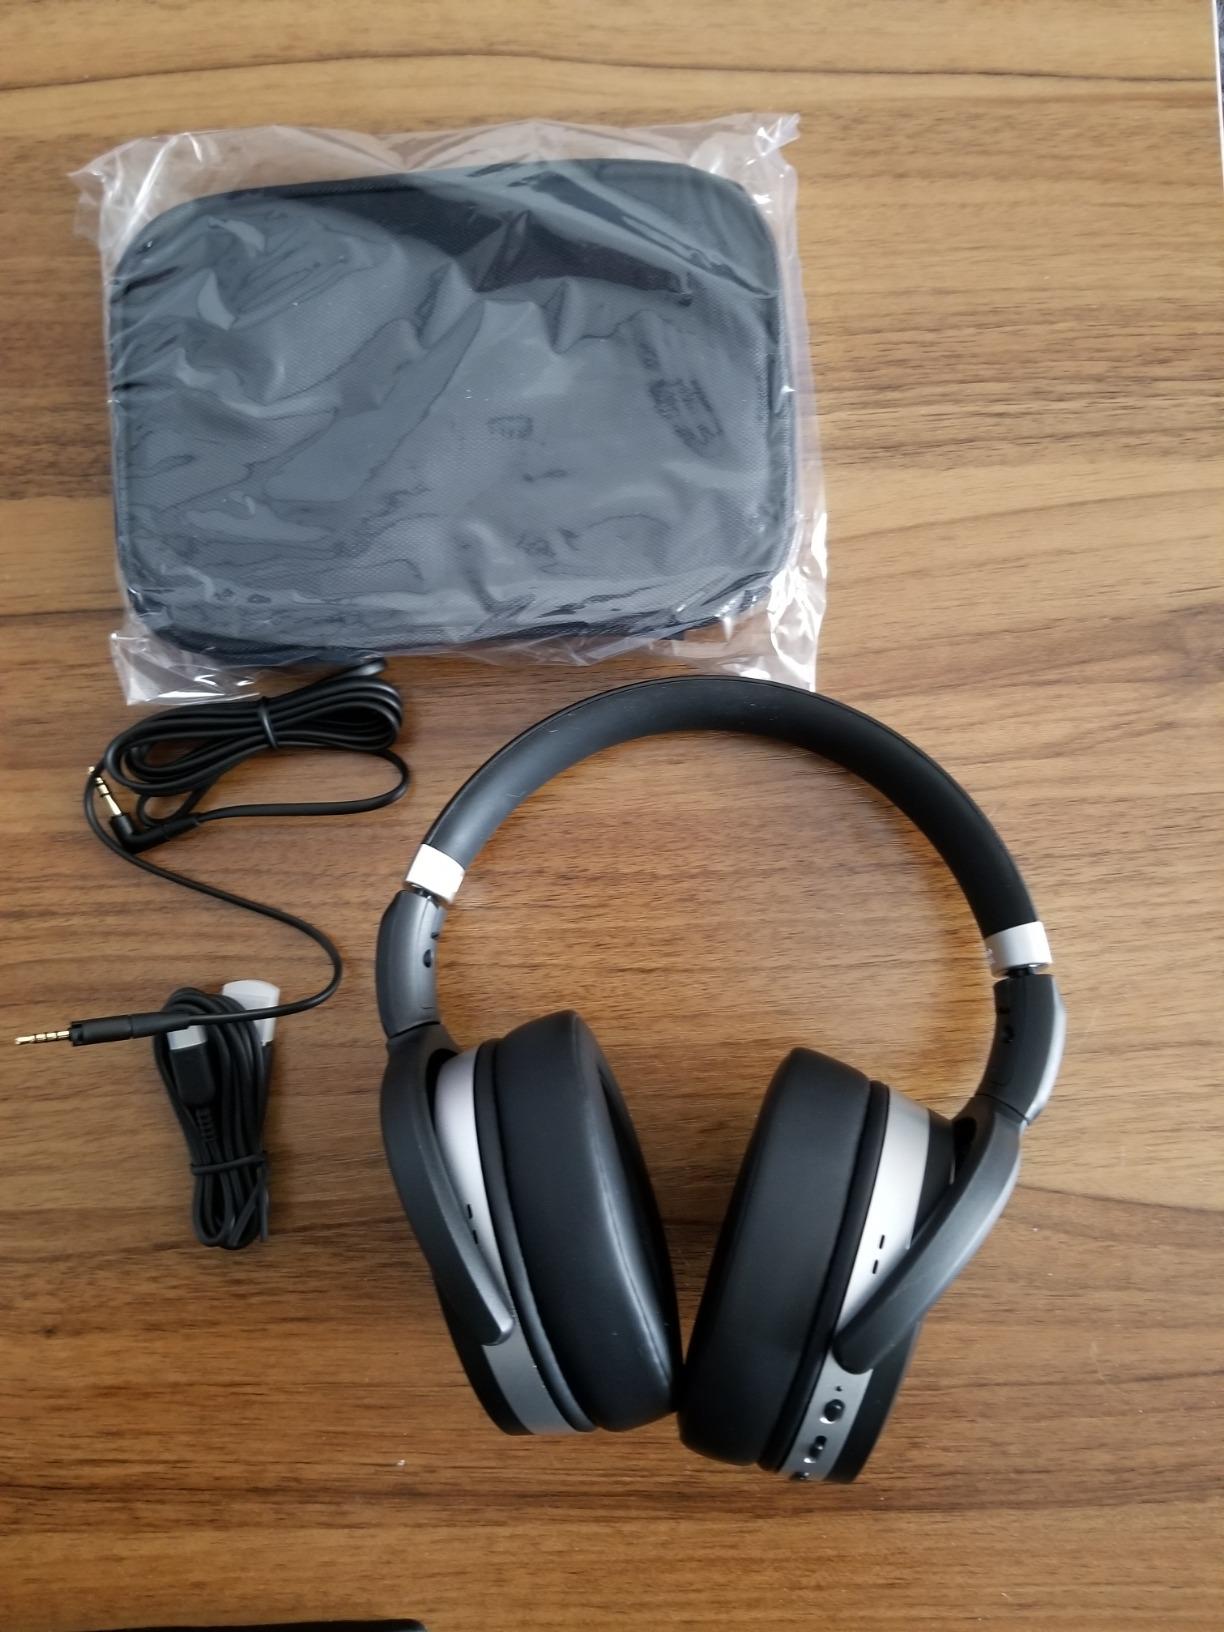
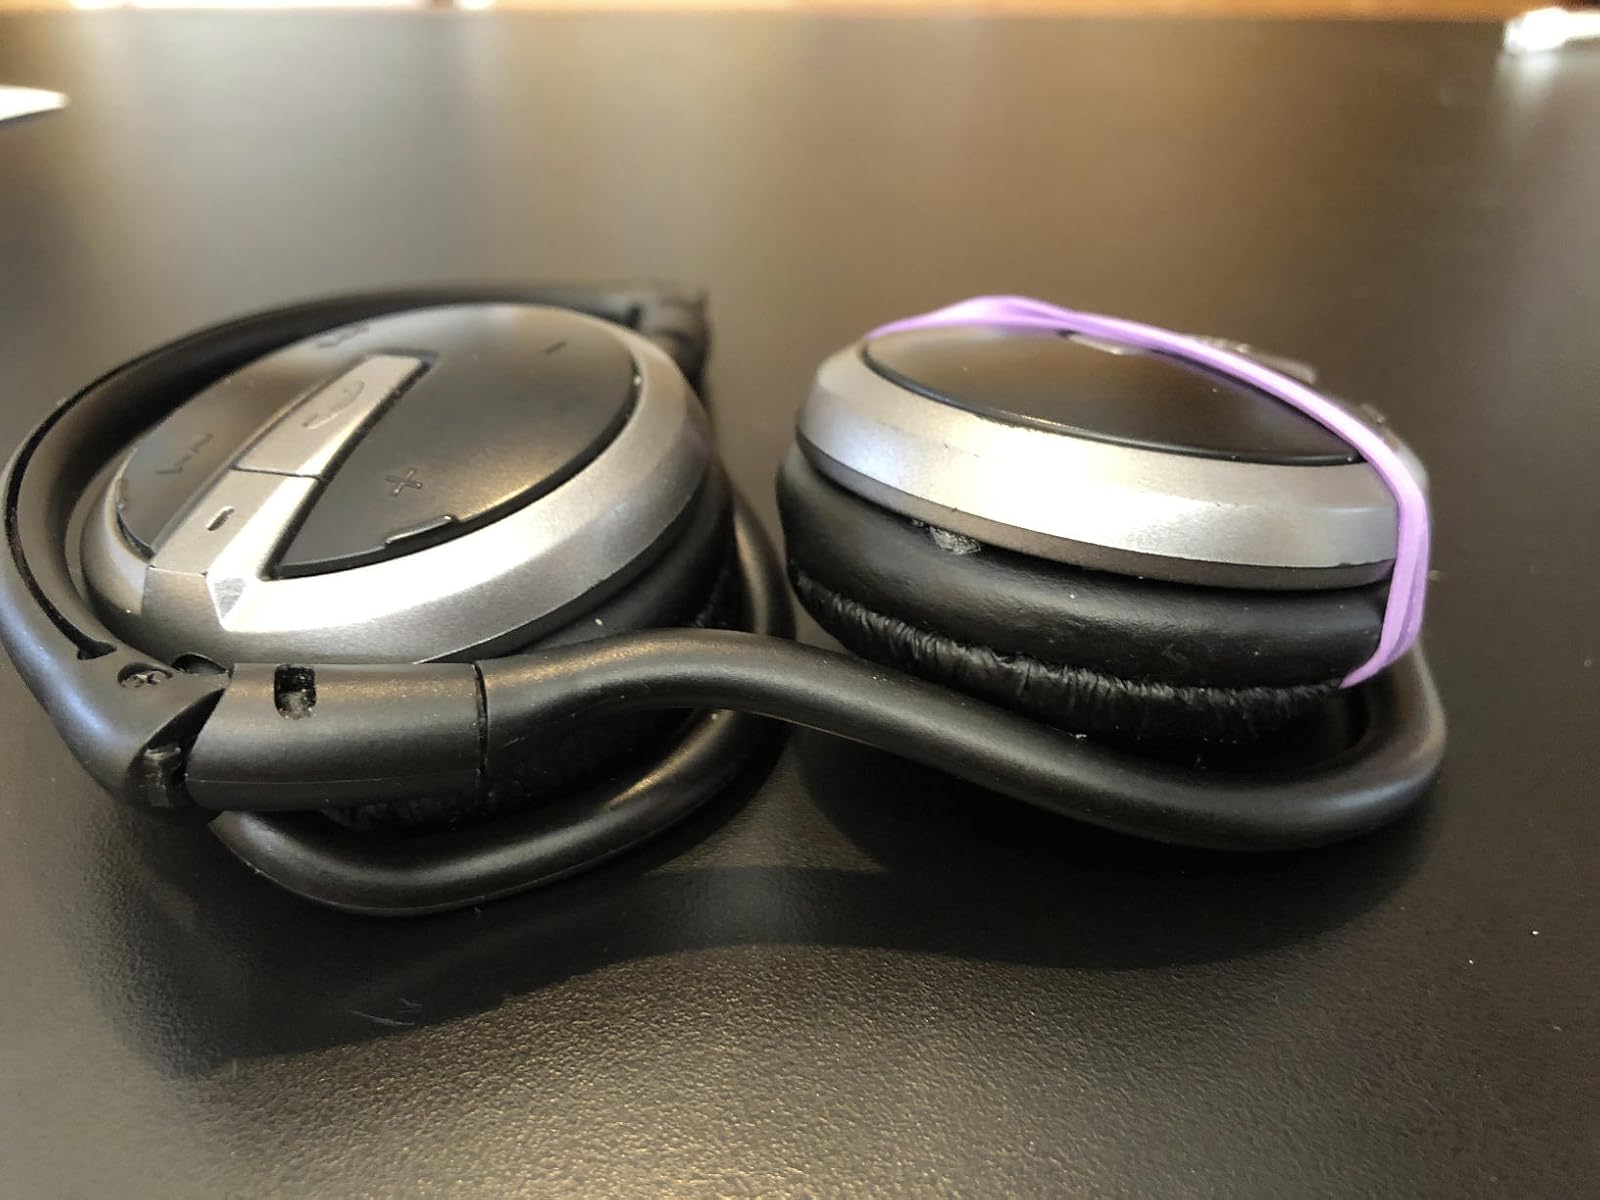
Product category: headphones
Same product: no